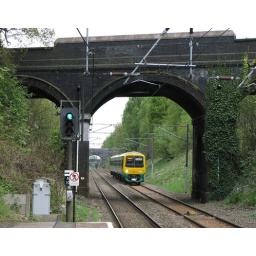
Seen framed by the rail bridge is a Cross City train bound for Redditch just approaching Gravelly Hill station.